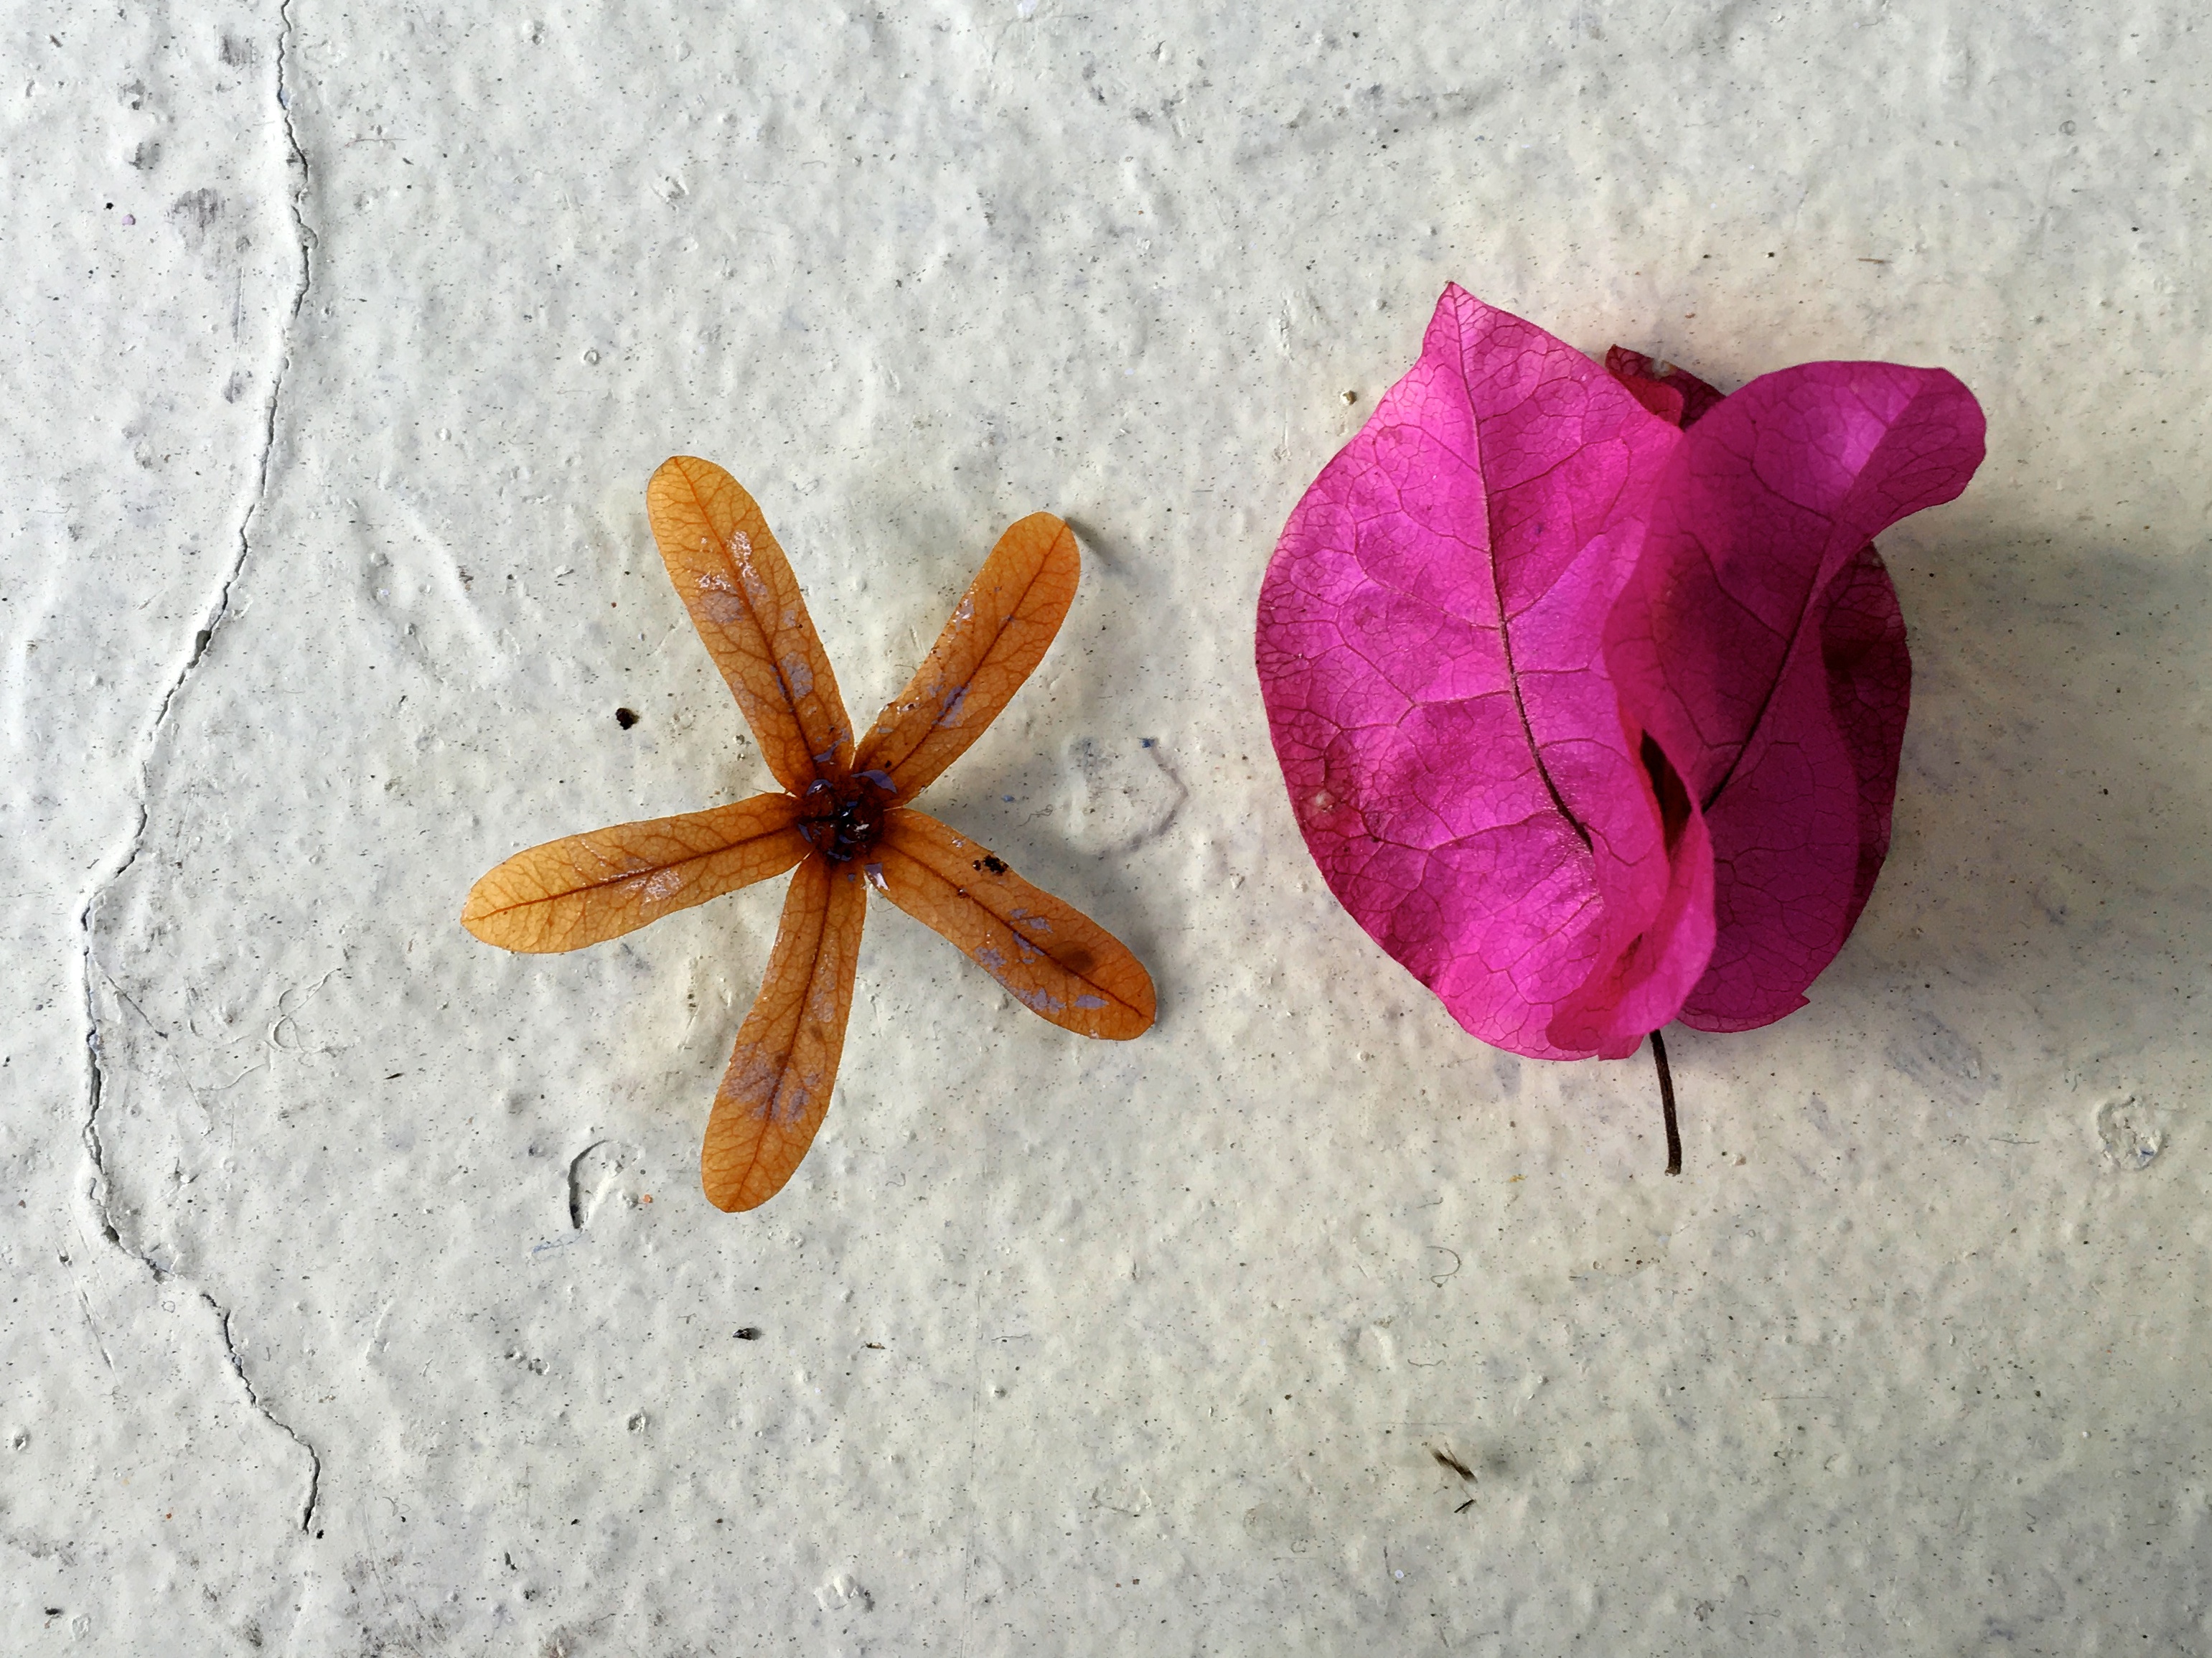
plant, leaf, flower, petal, invertebrate, macro photography, flowering plant, land plant